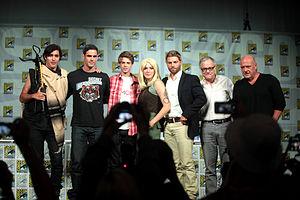
Under the Dome ou Le Dôme au Québec est un feuilleton télévisé américain en 39 épisodes de 42 minutes développé par Brian K. Vaughan d'après le roman du même nom de Stephen King, diffusé entre le 24 juin 2013 et le 10 septembre 2015 sur le réseau CBS et en simultané sur le réseau Global au Canada.